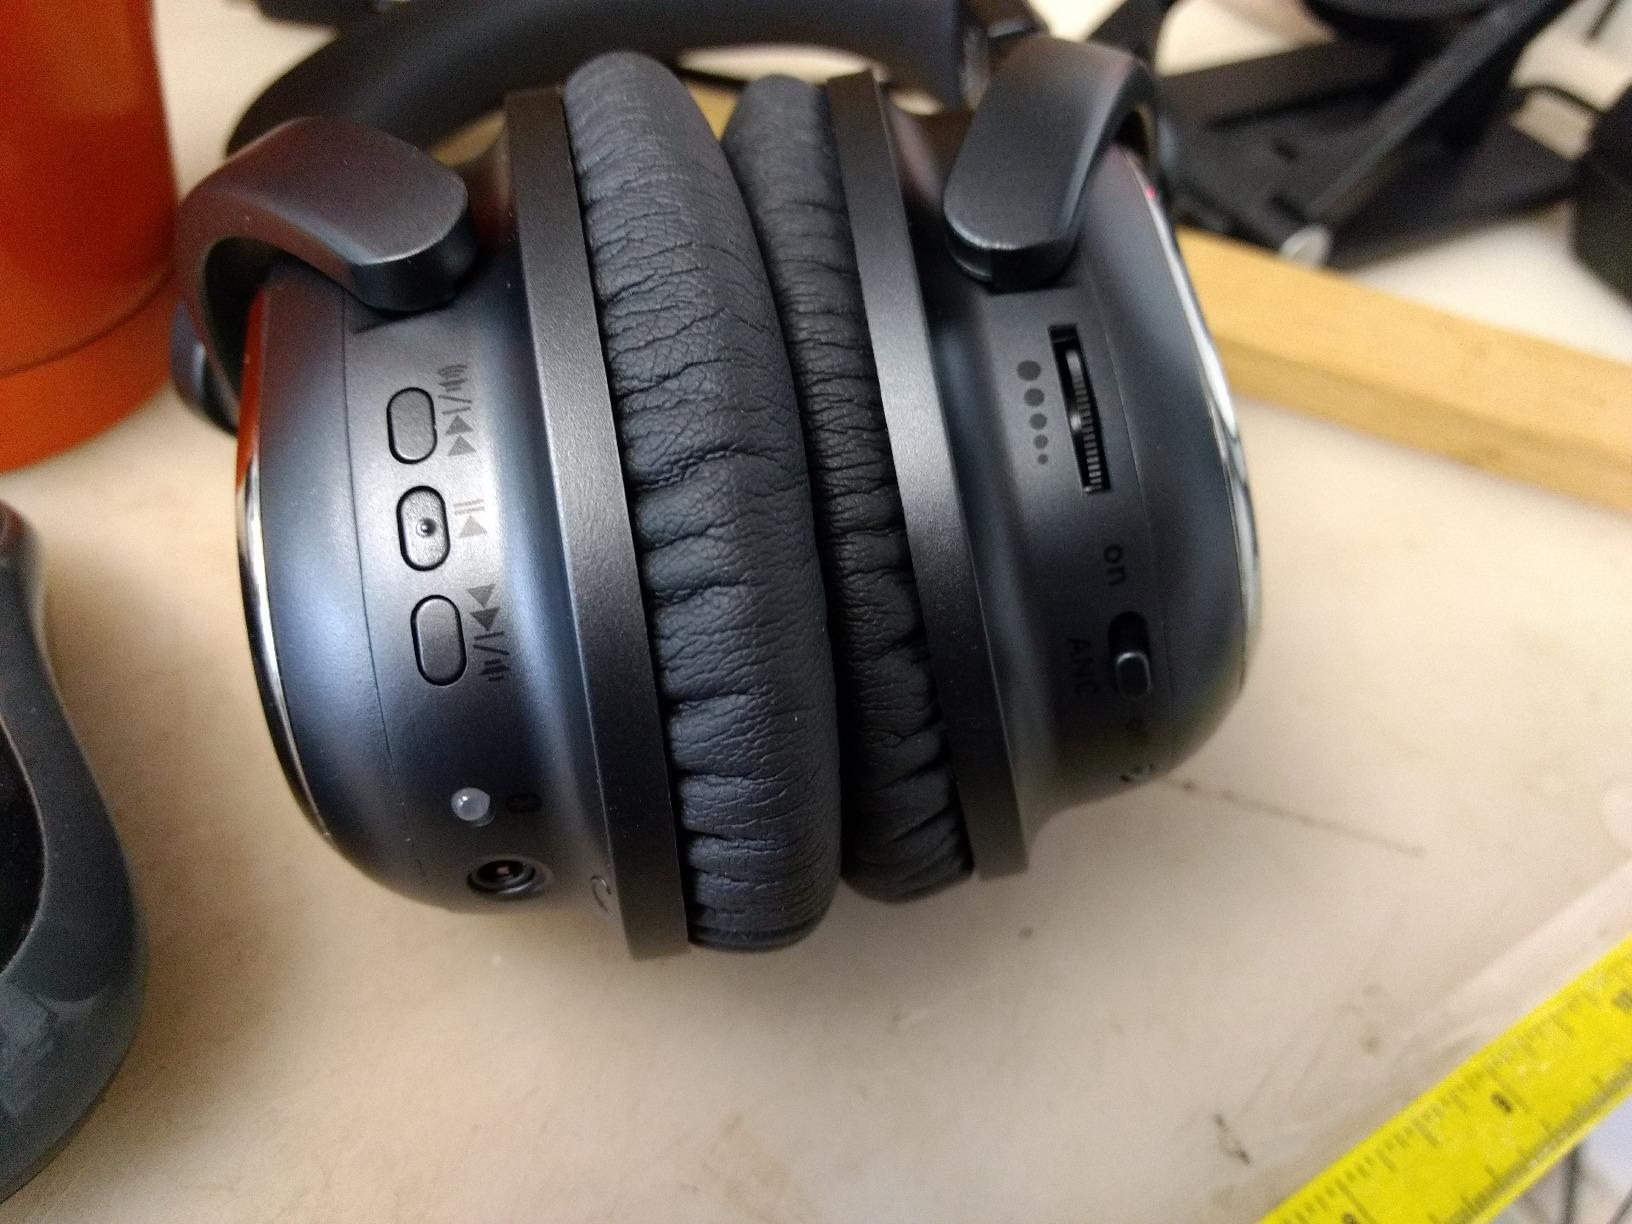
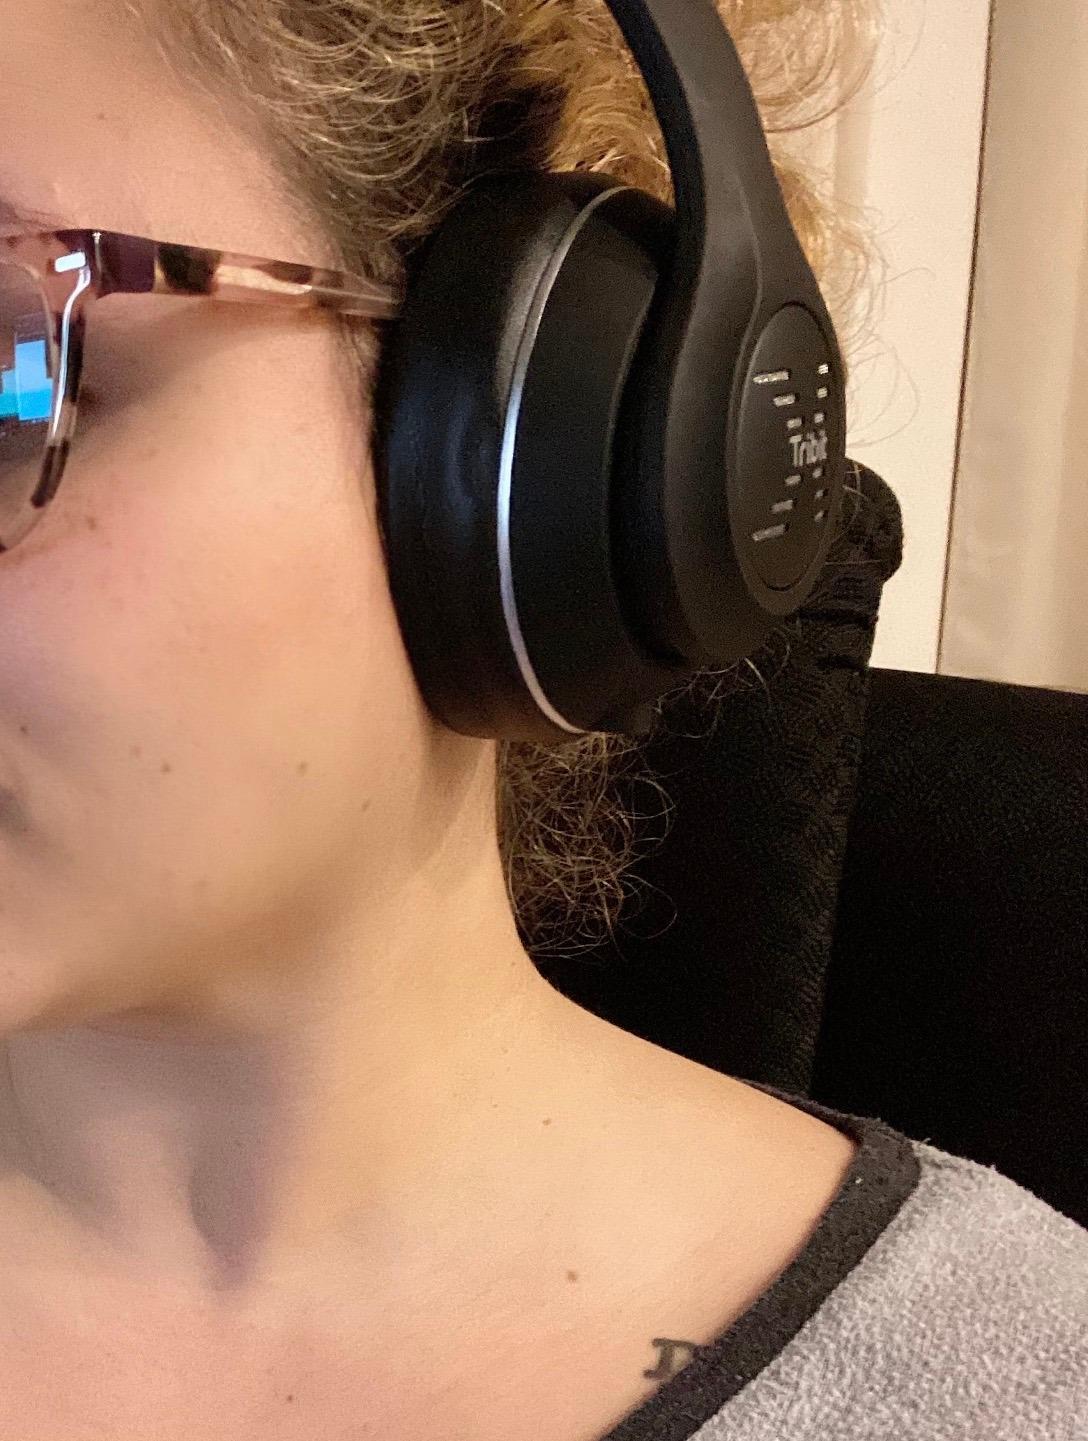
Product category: headphones
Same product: no